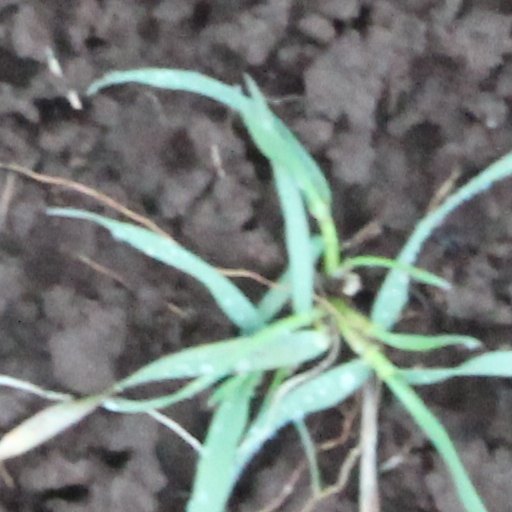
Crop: wheat